Santa Fe, New Mexico

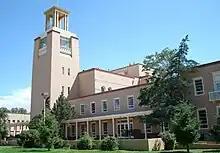
Built in 1900, the Bataan Building served as the New Mexico's first state capitol following statehood in 1912.

In 1851, Jean Baptiste Lamy arrived, becoming bishop of New Mexico, Arizona, Utah, and Colorado in 1853. During his leadership, he traveled to France, Rome, Tucson, Los Angeles, St. Louis, New Orleans, and Mexico City. He built the Santa Fe Saint Francis Cathedral and shaped Catholicism in the region until his death in 1888.